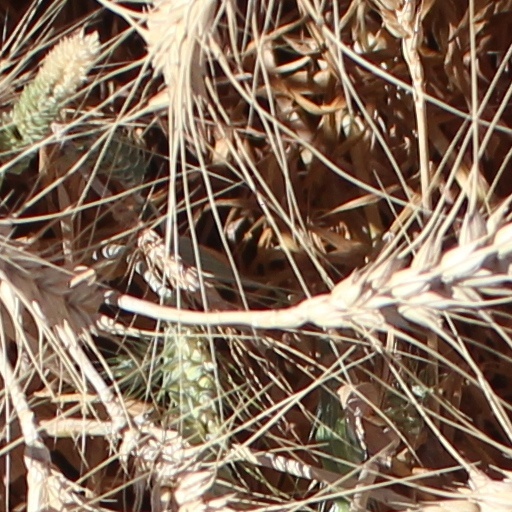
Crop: wheat